Oglethorpe Hotel

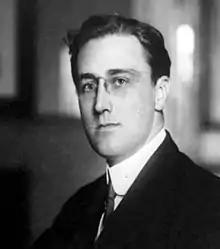
Roosevelt in 1913

The Oglethorpe Hotel, located in downtown Brunswick, Georgia, was designed in 1888 by architect J. A. Wood and named after James Oglethorpe. It was built on top of the previous Oglethorpe House, which was burned during the Civil War. It was constructed of brick and had three main levels. The building was capped by conical towers at the corners and in the center.